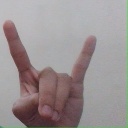
अक्षर: श